Garden design

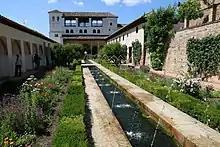
Inspired by Islamic/Moorish gardens, the Patio de la Acequia (Courtyard of the Canal), Generalife, Granada, Spain

Garden furniture may range from a patio set consisting of a table, four or six chairs and a parasol, through benches, swings, various lighting, to stunning artifacts in brutal concrete or weathered oak. Patio heaters, that run on bottled butane or propane, are often used to enable people to sit outside at night or in cold weather. A picnic table is used for the purpose of eating a meal outdoors such as in a garden room. The materials used to manufacture modern patio furniture include stones, metals, vinyl, plastics, resins, glass, and treated woods.